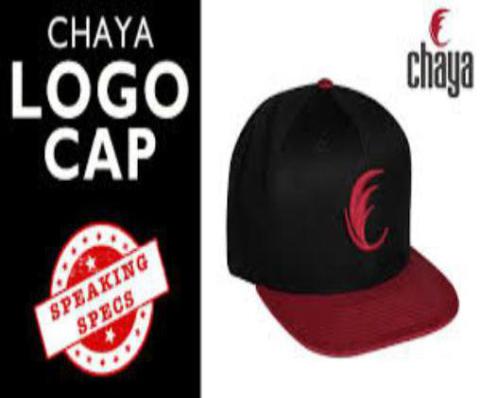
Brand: chaya
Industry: Clothes